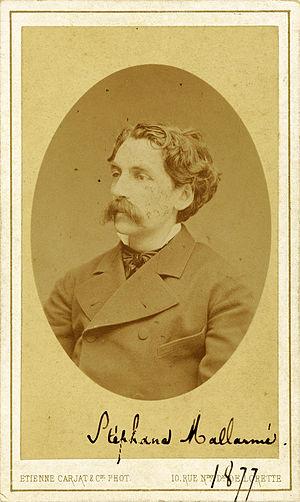
Étienne Mallarmé, dit Stéphane Mallarmé, né à Paris le 18 mars 1842 et mort à Valvins le 9 septembre 1898, est un poète français, également enseignant, traducteur et critique d'art.